Kadavul Irukaan Kumaru

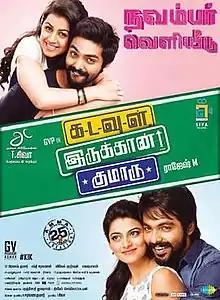
Theatrical release poster

Kadavul Irukaan Kumaru is a 2016 Indian Tamil-language romantic comedy film written and directed by M. Rajesh and produced by N. Ramasamy. The film stars G. V. Prakash Kumar, Nikki Galrani and Anandhi, while Prakash Raj and RJ Balaji play supporting roles. The filming began in March 2016. The movie was released on 18 November 2016 and received negative reviews from critics.